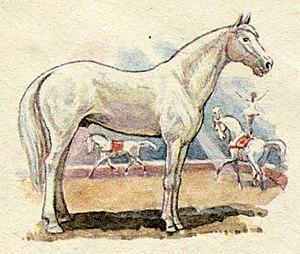
Le Tersk, ou Tersky, est une race de chevaux de selle de type Arabe, développée dans le Caucase du Nord, en Russie, des années 1920 jusqu'à 1948. L'objectif initial était de restaurer la race Strelets, quasi-exterminée durant la Première Guerre mondiale ; face à cette impossibilité, les chevaux Strelets survivants sont croisés à d'autres, de races Arabe, Don, Kabardin, Karachai, Shagya et Gidran. Provenant du haras de Tersk, le cheptel est déplacé durant la Seconde Guerre mondiale vers celui de Stavropol, pour éviter sa capture par les nazis. Les éleveurs et les deux haras à l'origine de la création du Tersk reçoivent respectivement le prix Staline et l'ordre du Drapeau rouge du Travail en 1949.